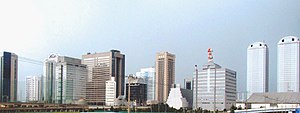
Stortokyo / Byer / Byer udenfor Tokyo Metropolis
Chiba
Stortokyo er et storbyområde i Kantō-regionen, Japan, som består af det meste af præfekturerne Chiba, Kanagawa, Saitama og Tokyo-præfekturet. På japansk har området flere navne: Hovedstadsregionen, En Metropolis og andre.